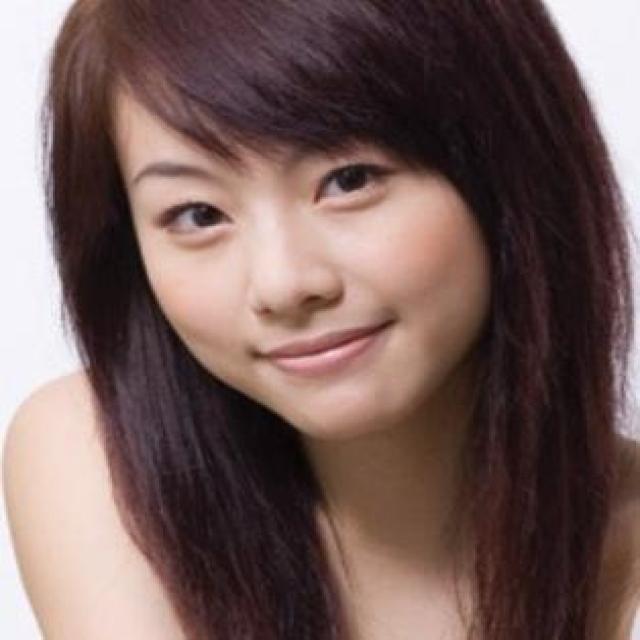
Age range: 21-44